Healthcare Cost and Utilization Project

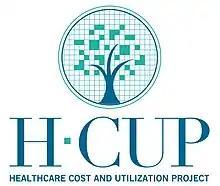
HCUP Logo

The Healthcare Cost and Utilization Project (HCUP, pronounced "H-Cup") is a family of healthcare databases and related software tools and products from the United States that is developed through a Federal-State-Industry partnership and sponsored by the Agency for Healthcare Research and Quality (AHRQ).